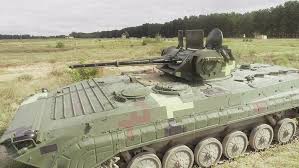
Label: BMP